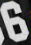
Number: 6